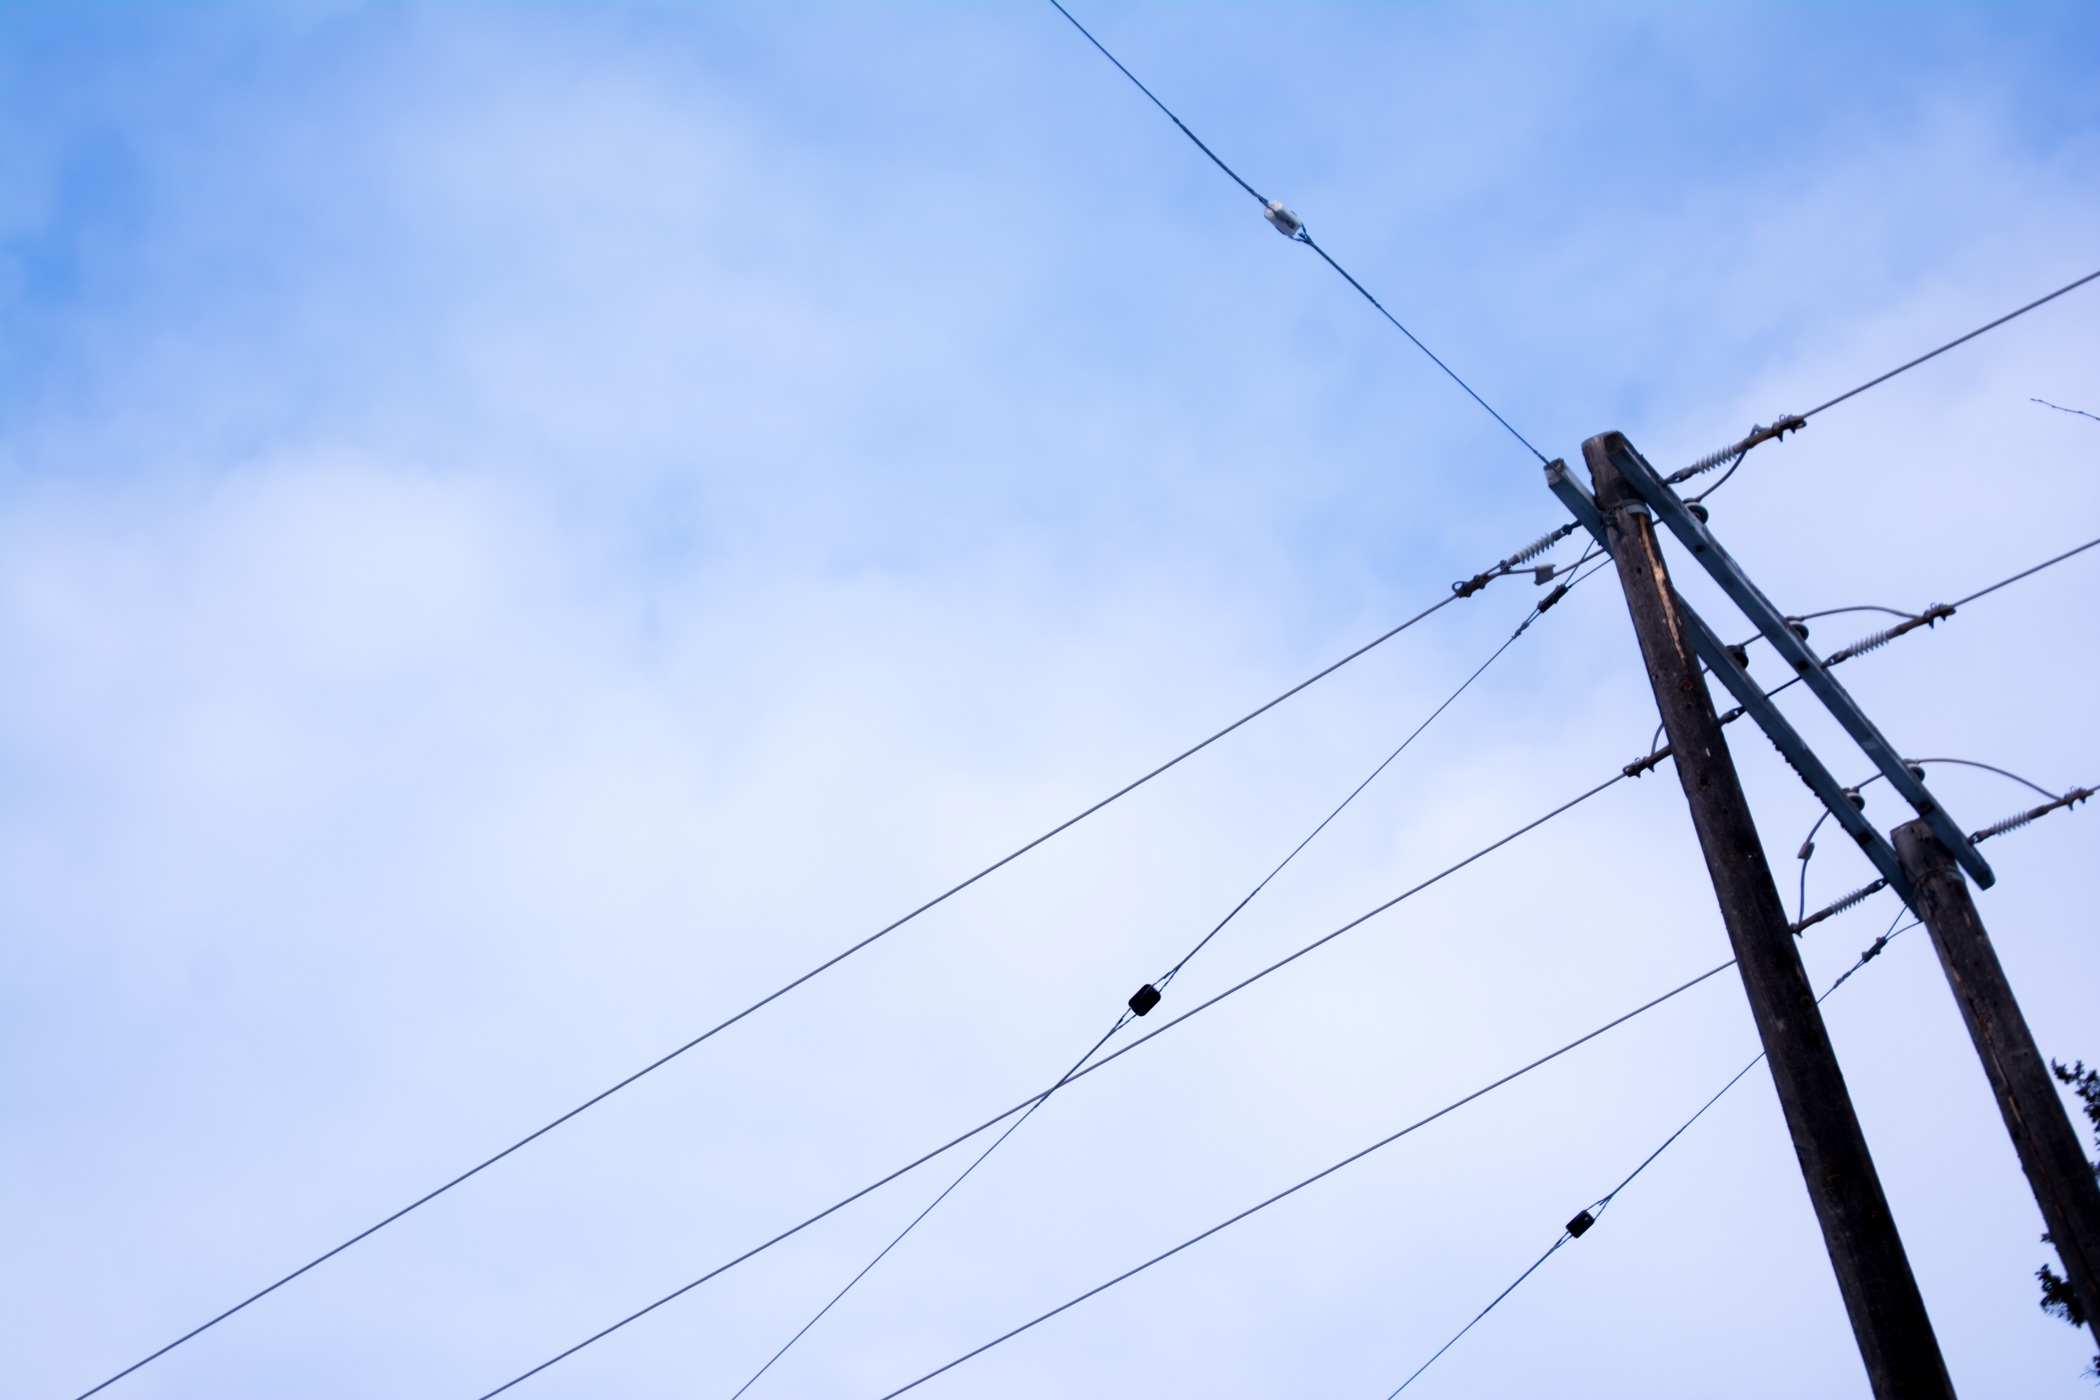
sky, wind, line, mast, blue, electricity, transmission tower, outdoor structure, electrical supply, electronics accessory, overhead power line